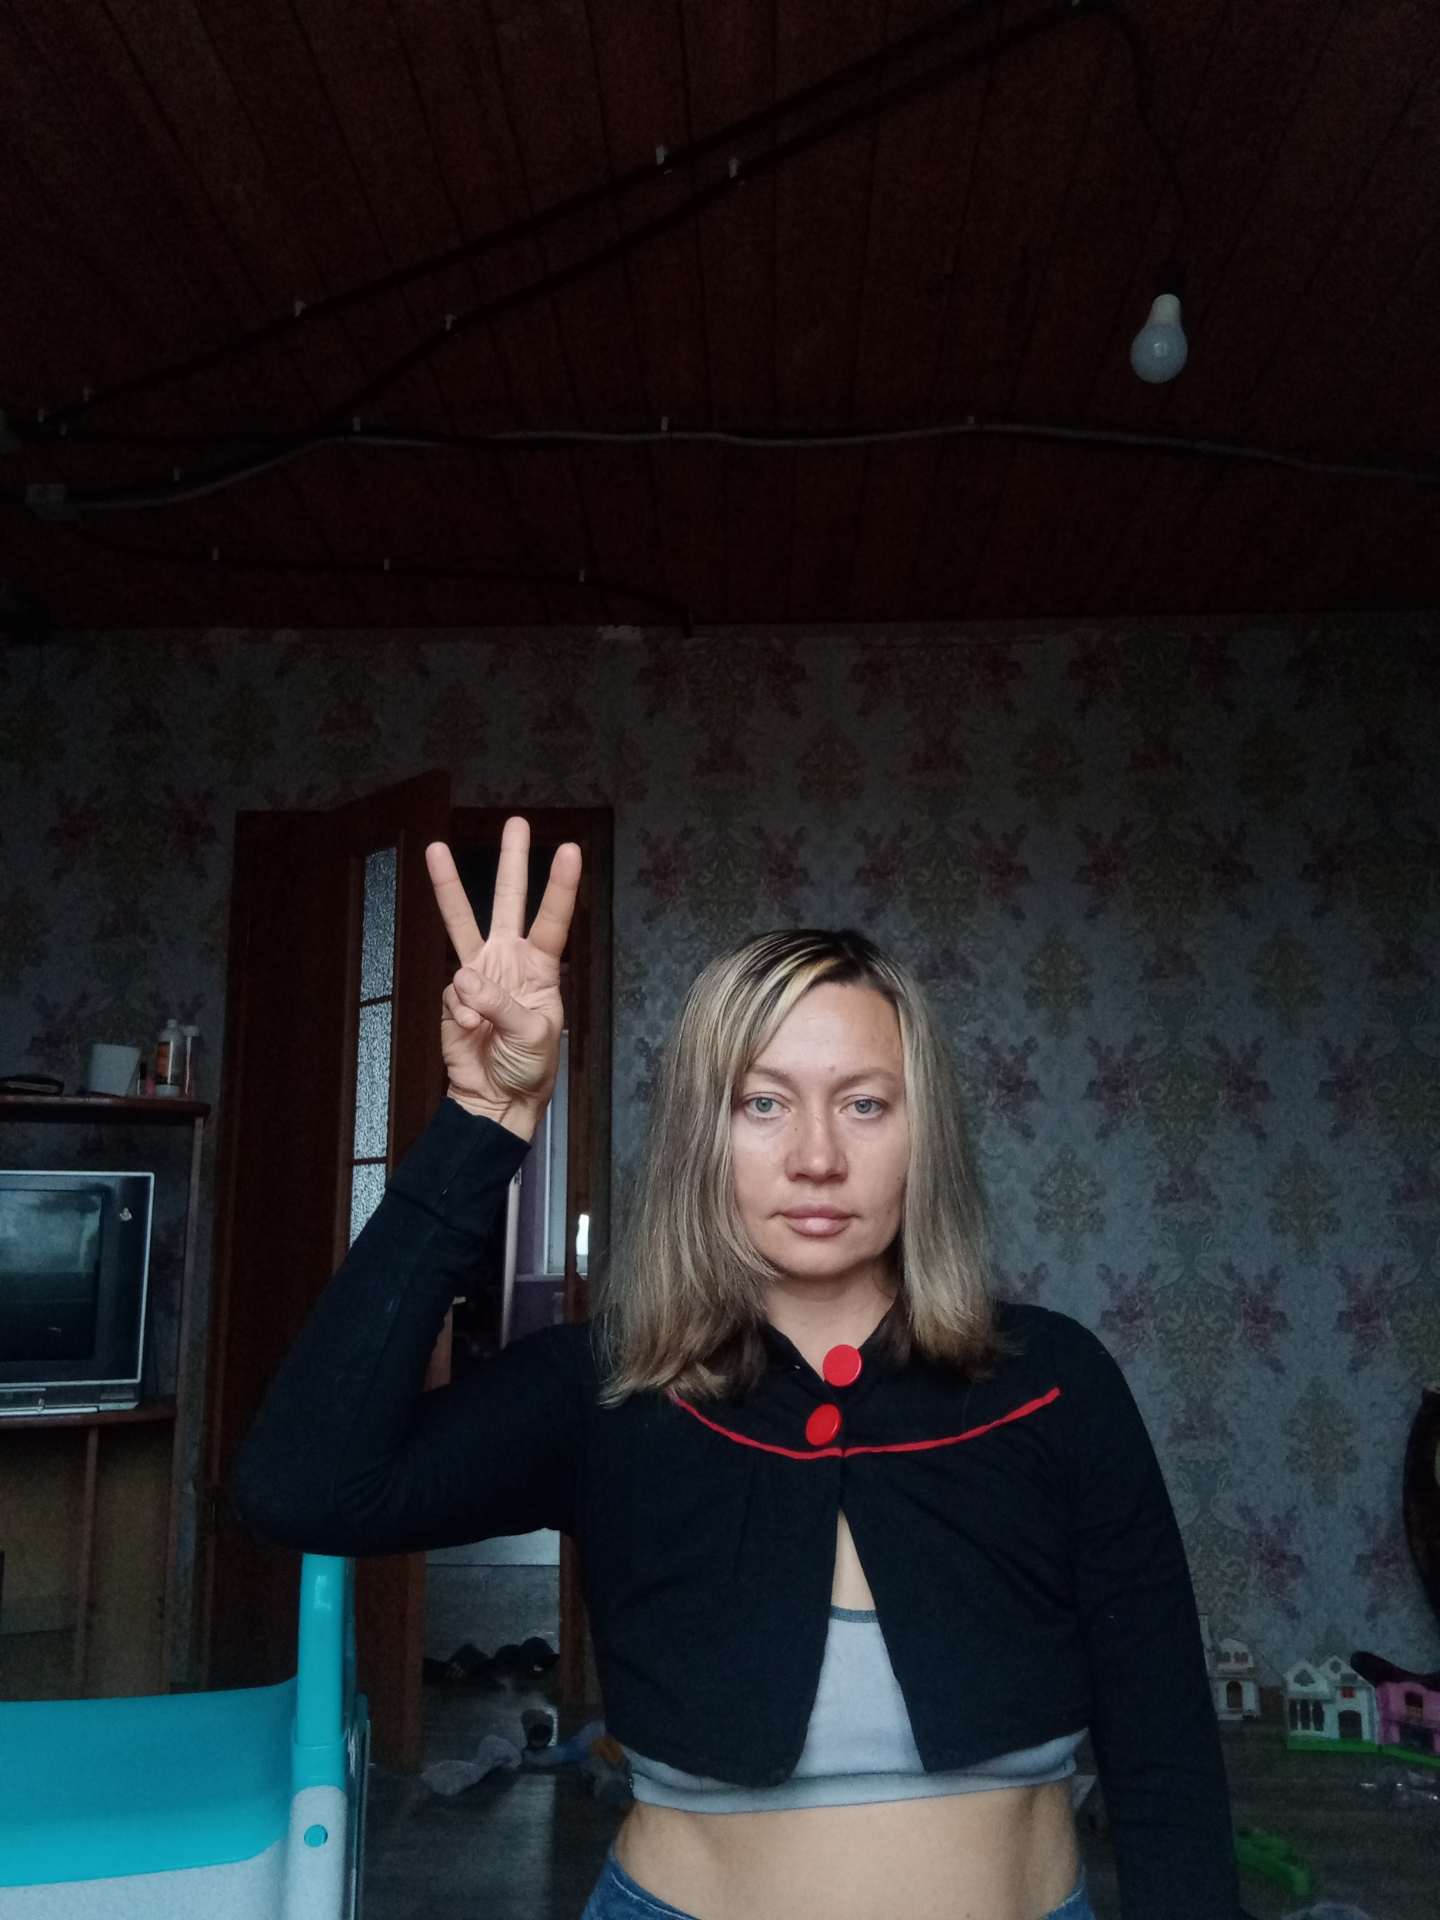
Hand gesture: three